University of Bristol

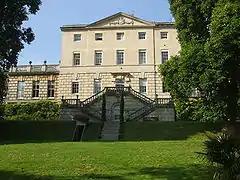
Clifton Hill House

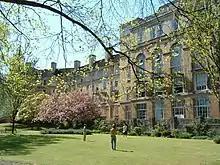
Manor Hall

Bristol awards a range of academic degrees spanning bachelor's and master's degrees as well as junior doctorates and higher doctorates. The postnominals awarded are the degree abbreviations used commonly among British universities. The university is part of the Engineering Doctorate scheme, and awards the Eng. D. in systems engineering, engineering management, aerospace engineering and non-destructive evaluation.